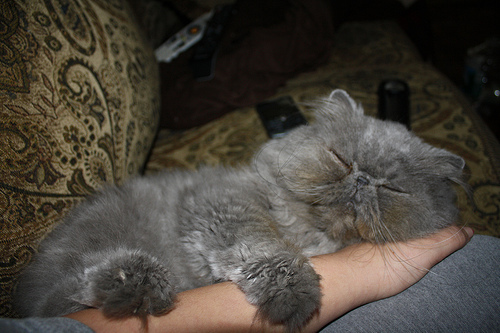
Animal: cat
Breed: Persian